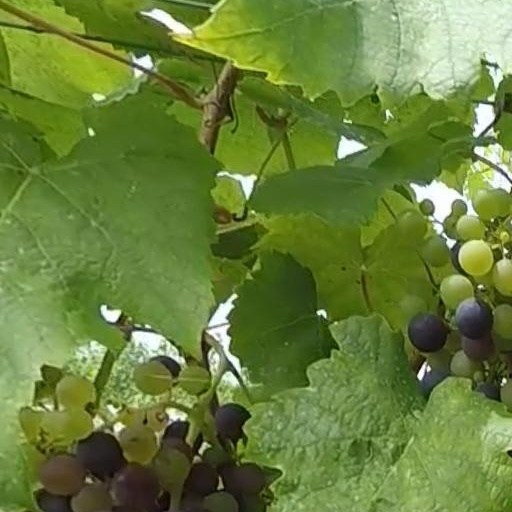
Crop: grape